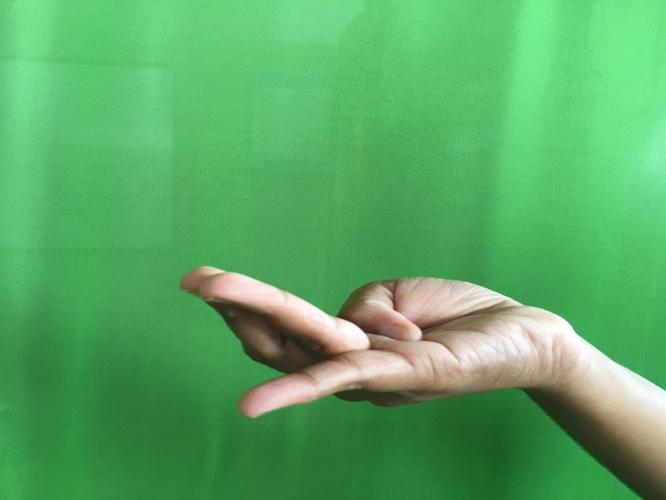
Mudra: Chaturam
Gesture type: single_hand